Pelusium

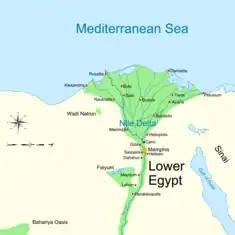
Map of ancient Lower Egypt showing Pelusium

Pelusium (Ancient Egyptian: ; /, , or) was an important city in the eastern extremes of Egypt's Nile Delta, to the southeast of the modern Port Said. It became a Roman provincial capital and Metropolitan archbishopric and remained a multiple Catholic titular see and an Eastern Orthodox active archdiocese.